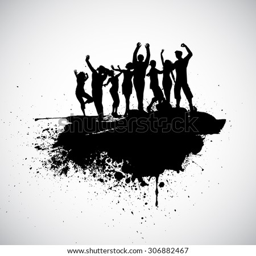
silhouettes of people dancing on a grunge background